Thameslink Programme

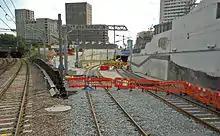
The Canal Tunnels' northern entrance at Belle Isle Junction

Until summer 2018 there were major track, signalling and station remodelling works at London Bridge station as part of the "Masterplan" project (some works within the station building started during Key Output 1). A grade-separated junction was created at Bermondsey. New permanent way (track level, in this case including both plain rail and junctions) and overhead line equipment were laid out in the new Canal Tunnels just north of St Pancras between the Thameslink route and the East Coast Main Line, opening up the Thameslink network to new destinations north of London. An overhead conductor rail replaced the traditional Mk3b solid wire between the former King's Cross Thameslink station to St Pancras International station.